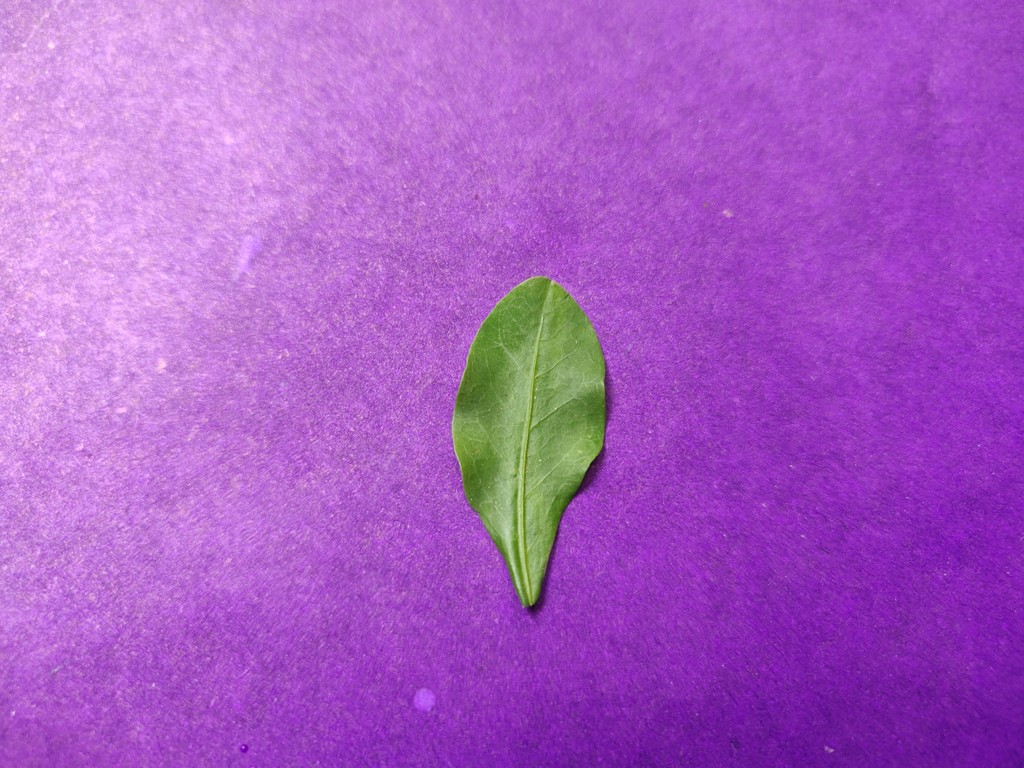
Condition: Healthy
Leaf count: single
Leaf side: front